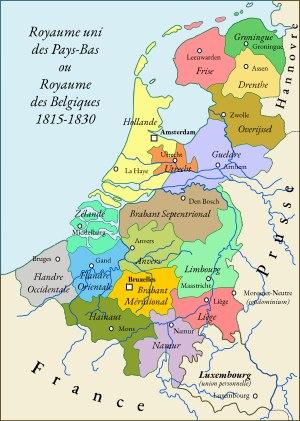
Le royaume uni des Pays-Bas, appelé officiellement en français royaume des Belgiques, en néerlandais Koninkrijk der Nederlanden, et en latin Regnum Belgicum, est un État créé par le congrès de Vienne de 1815 dans le but d'en faire un État tampon entre les grandes puissances européennes. Il rassemble les anciens territoires de la république des Provinces-Unies, actuels territoires du royaume des Pays-Bas, les territoires des anciens Pays-Bas du Sud et de la principauté de Liège, correspondant à l'actuel royaume de Belgique, ainsi que les colonies néerlandaises, dont la plus importante est les Indes orientales néerlandaises, l'actuelle Indonésie.